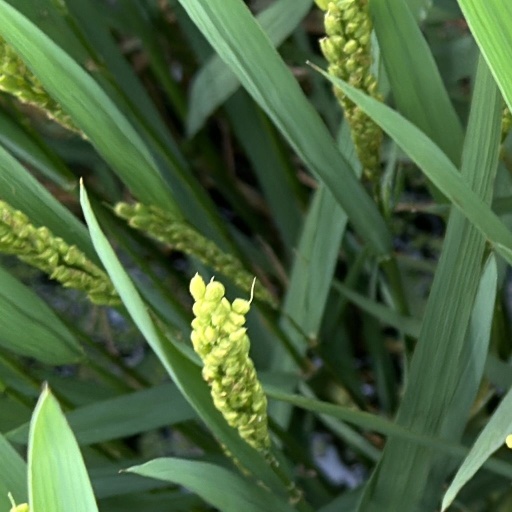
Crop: rice